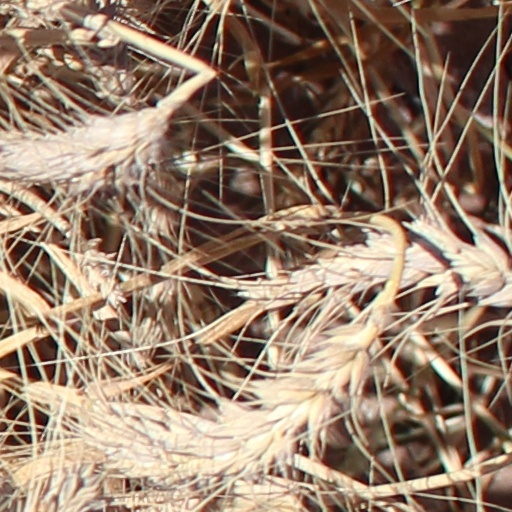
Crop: wheat